Owen Seaman

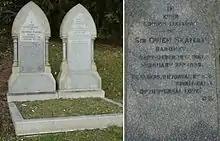
Seaman's grave at Putney Vale Cemetery, London, in 2015

In 1914 he was knighted, more likely for his creativity than for his patriotism, which saw fuller bloom in the course of World War I. During the war, he wrote "number of verses of a somewhat mindless, patriotic kind, reflecting the optimism and devotion to his native land rather than the stirrings of poetic genius," as anthologist John M. Munro put it. In 1915, he published "War Time", a book of poetry that Munro described as "a mixture of satiric verse and patriotic doggerel." Nevertheless, in 1933, he was created a baronet, of Bouverie Street in the City of London. Sir Owen never married, and died in 1936 aged 74. He is buried in Putney Vale Cemetery; his epitaph reads ""He sleeps, immortal by the spirit – Balm of universal love.""